Cat anatomy

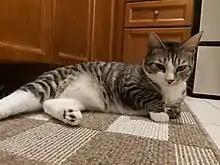
A pronounced primordial pouch in a male tabby mix

The normal body temperature of a cat is between . A cat is considered "febrile" (hyperthermic) if it has a temperature of or greater, or "hypothermic" if less than . For comparison, humans have an average body temperature of about . A domestic cat's normal heart rate ranges from 140 to 220 beats per minute (bpm), and is largely dependent on how excited the cat is. For a cat at rest, the average heart rate usually is between 150 and 180 bpm, more than twice that of a human, which averages 70 bpm. However, it has been monitored in the wild that cats are often running at higher daily temperatures in order to properly operate and when night falls we see a larger decrease in their body temperature when compared to other cats that might inhabit indoors. The reading on a group of stray cats that was observed in Australia showed a more robust circadian rhythm than a regular house cat.